Gulf ghost crab

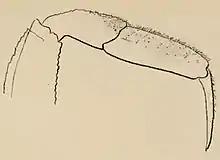
An 1882 illustration of a walking leg of a gulf ghost crab by Edward J. Miers: He incorrectly identified it as "Ocypode kuhlii" (which is only found in Southeast Asia).

The carapace is squarish in shape and wider than it is long, with a length around and a width of . It is thickly covered with rough, small bumps (tubercles). Their eyestalks are large and elongated, but do not possess "horns" as in some other ghost crab species. The outer half of margins of the eye sockets curve distinctly inwards, with the outer edges (exorbital angles) triangular in shape with a sharp, forward-facing, pointed end.